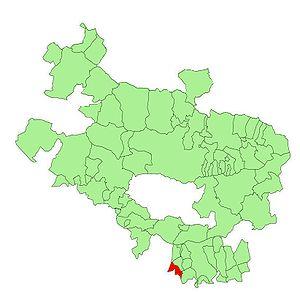
Baños de Ebro en espagnol ou Mañueta en basque est une commune d'Alava située dans la communauté autonome du Pays basque en Espagne.